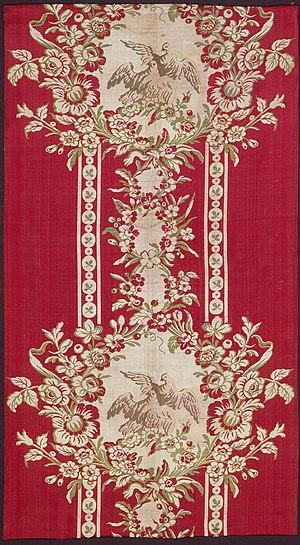
Philippe de la Salle ou Philippe de Lasalle est un dessinateur-ornemaniste français né à Seyssel le 2 septembre 1723 et mort à Lyon le 27 février 1804. Dessinateur de motifs pour le tissage de la soie, il est également inventeur et acquiert un grand prestige international.